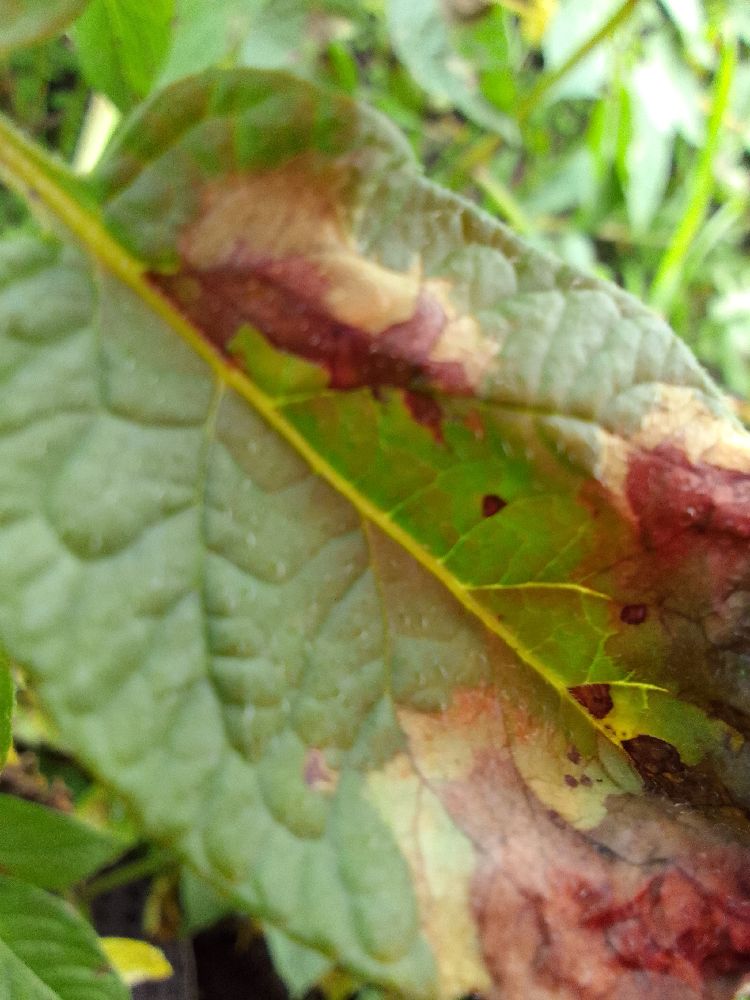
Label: Late blight